Frederick A. Schroeder

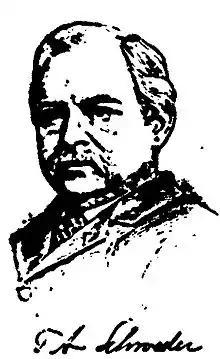

Frederick A. Schroeder (March 9, 1833 – December 1, 1899) was an American industrialist and politician of German descent. As mayor of Brooklyn—before the city's merger with New York—and New York state senator, Schroeder earned a reputation for his fight against the political machine of the Brooklyn ring and for more efficient city government.